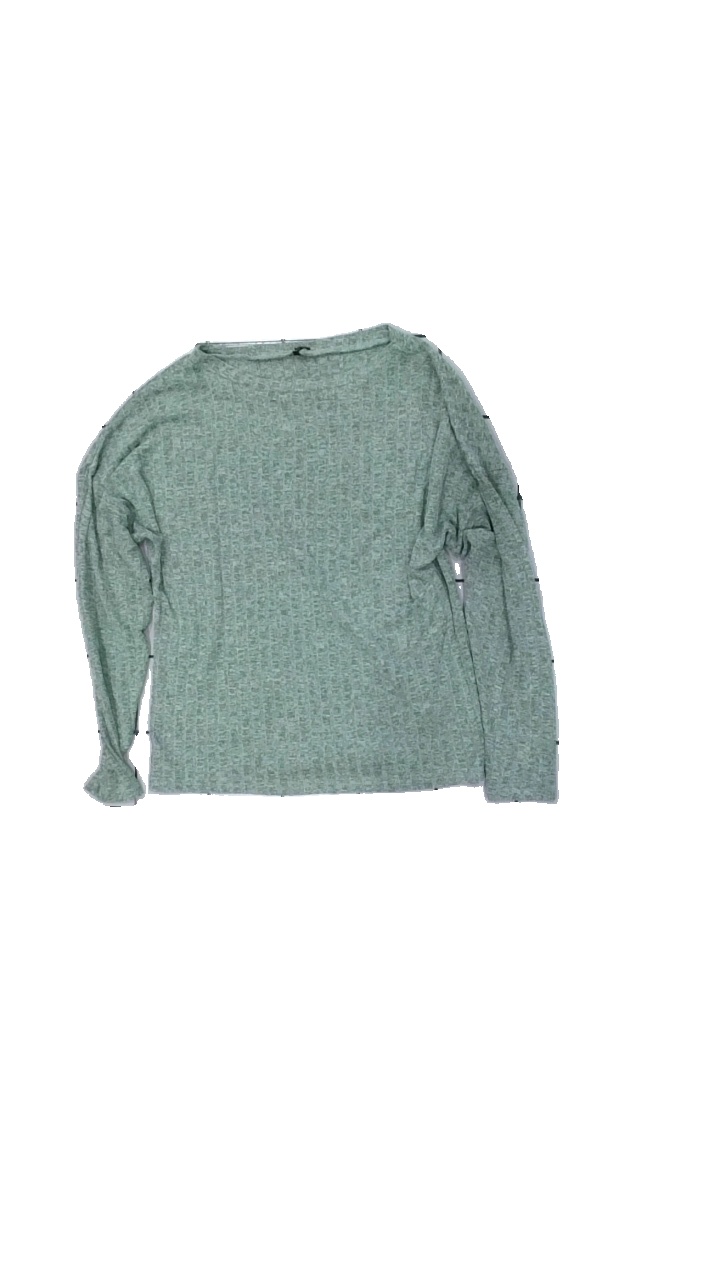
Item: Sweater (Ladies)
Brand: Only
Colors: Green
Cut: Regular
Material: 53% cott 47% poly
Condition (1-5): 4
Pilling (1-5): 4
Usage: Reuse
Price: <50